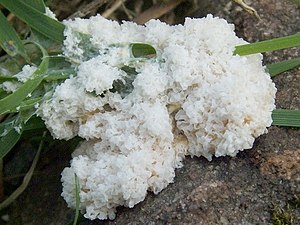
Urteskum
Mucilago crustacea med hvidt plasmodium
Mucilago crustacea med hvidt plasmodium
Urteskum er en art plasmodisk svampedyr i klassen Myxogastria. Plasmodiet er cremefarvet til gulligt, men umiddelbart før omdannelsen til aetheliet bliver det mørkegråt. Aetheliet sidder direkte på underlaget, ofte plantestængler, græs eller tynde grene af f.eks. hassel. Aetheliet dannes mellem marts og november, men oftest om sommeren eller efteråret. Forekommer hist og her i Nord- og Mellemeuropa.